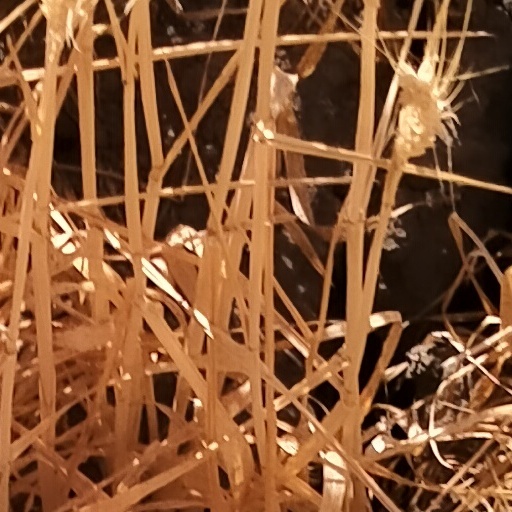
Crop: wheat